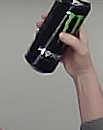
Product: monster_energydrink